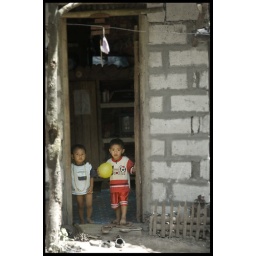
Two boys stand in the door in Binayuyo.